André Brouillet

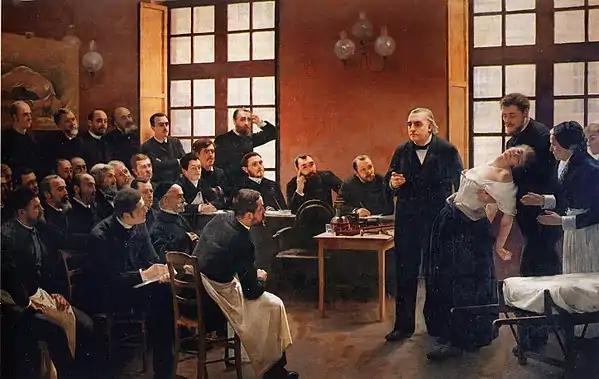
"A Clinical Lesson at the Salpêtrière" (1887, detail).

Born in Charroux, the son of sculptor Pierre-Amédée Brouillet and Élisabeth Leriget, Brouillet began engineering studies at the École centrale Paris in 1876 before entering the École nationale supérieure des beaux-arts three years later, where he was a student of Jean-Léon Gérôme. In the year of his reception at the Salon de peinture et de sculpture in 1879, he attended Jean-Paul Laurens' lessons.